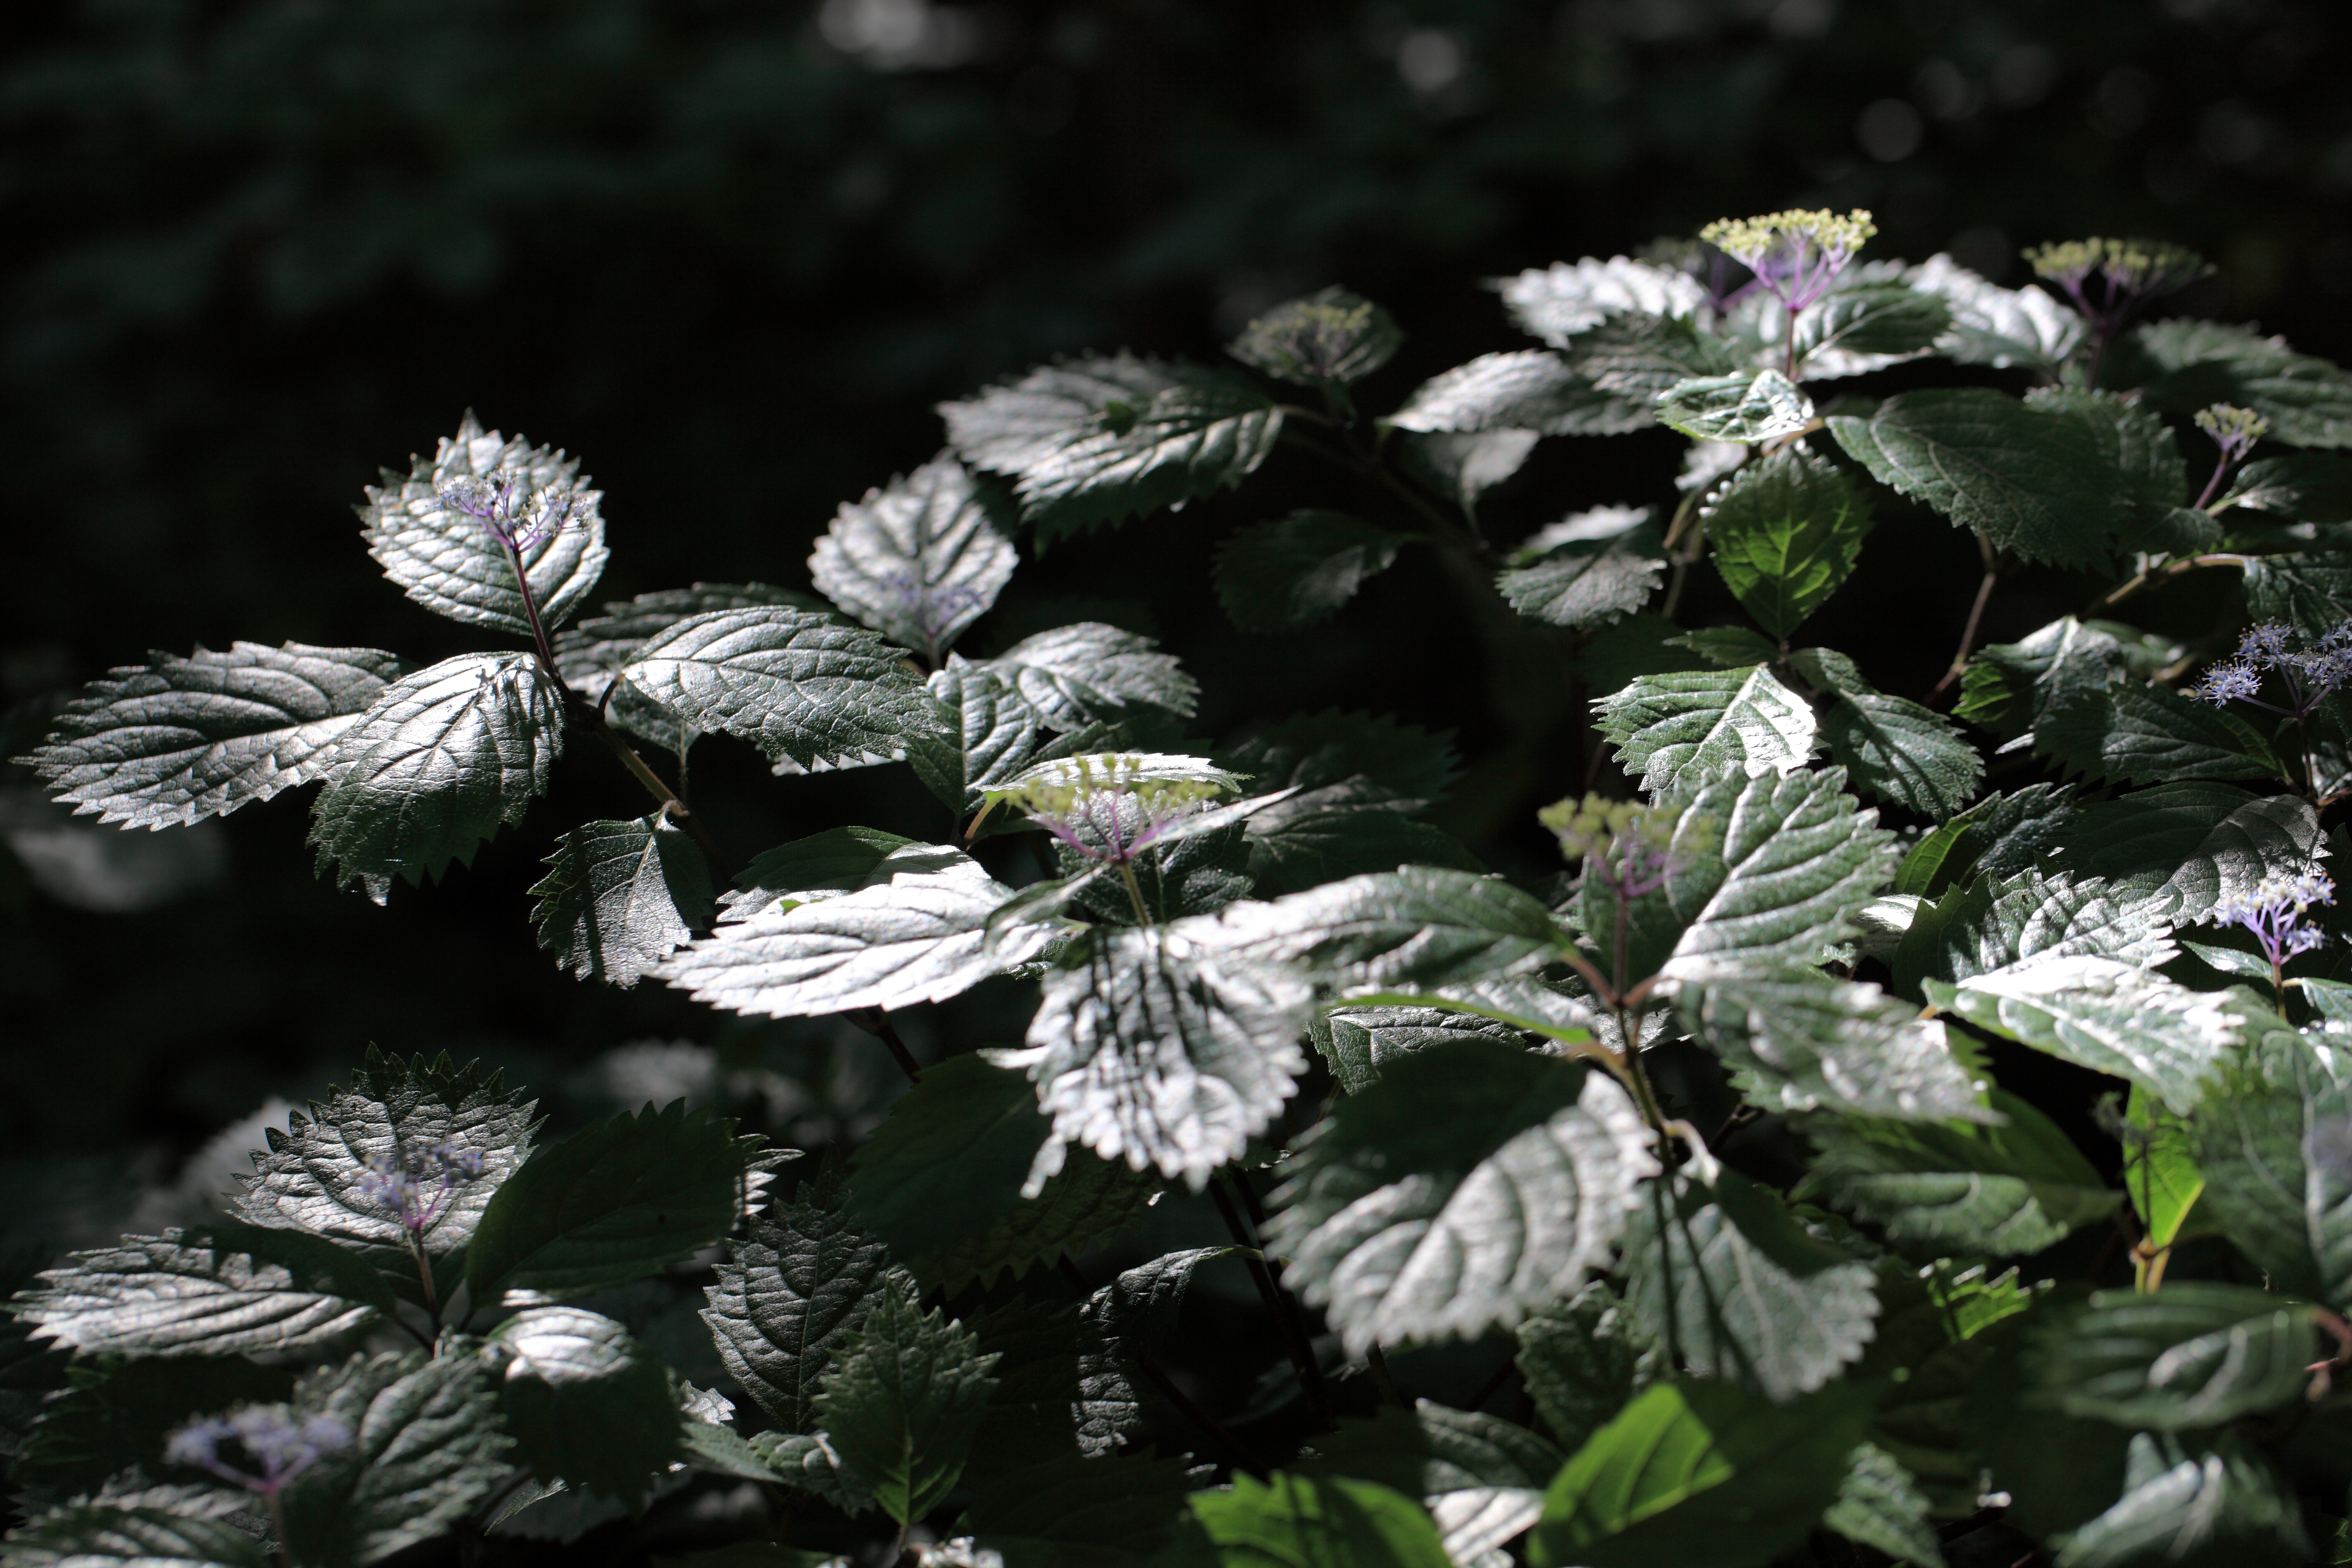
plant, leaf, flower, petal, frost, pattern, green, high, herb, botany, flora, wildflower, background, mountains, shrub, wallpaper, 5d, hires, markii, hi, res, resolution, gunma, maebashi, akagiyama, flowering plant, annual plant, land plant